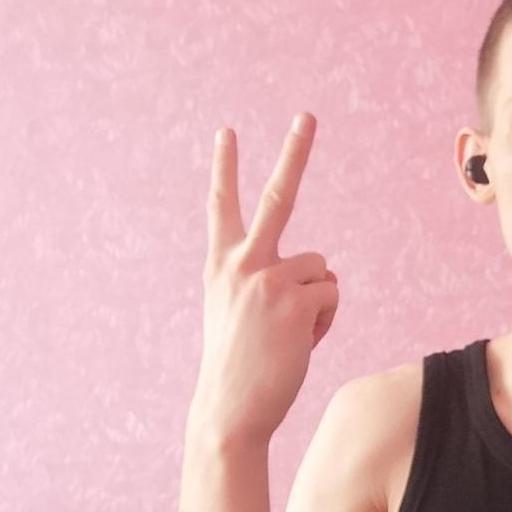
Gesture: peace_inverted